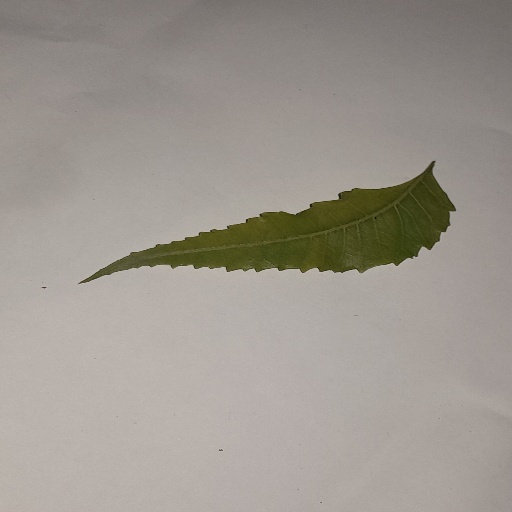
Species: Neem
Leaf condition: Yellow Leaf